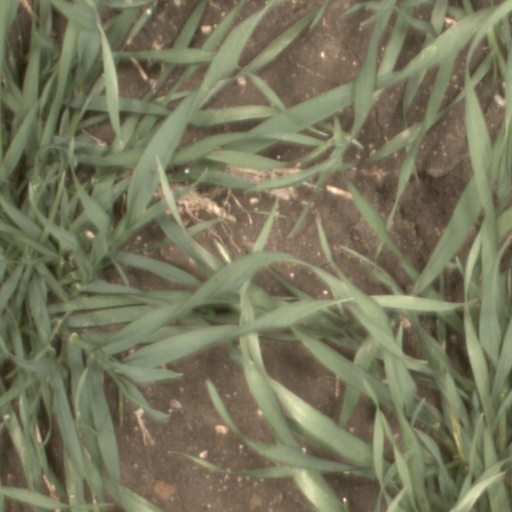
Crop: wheat